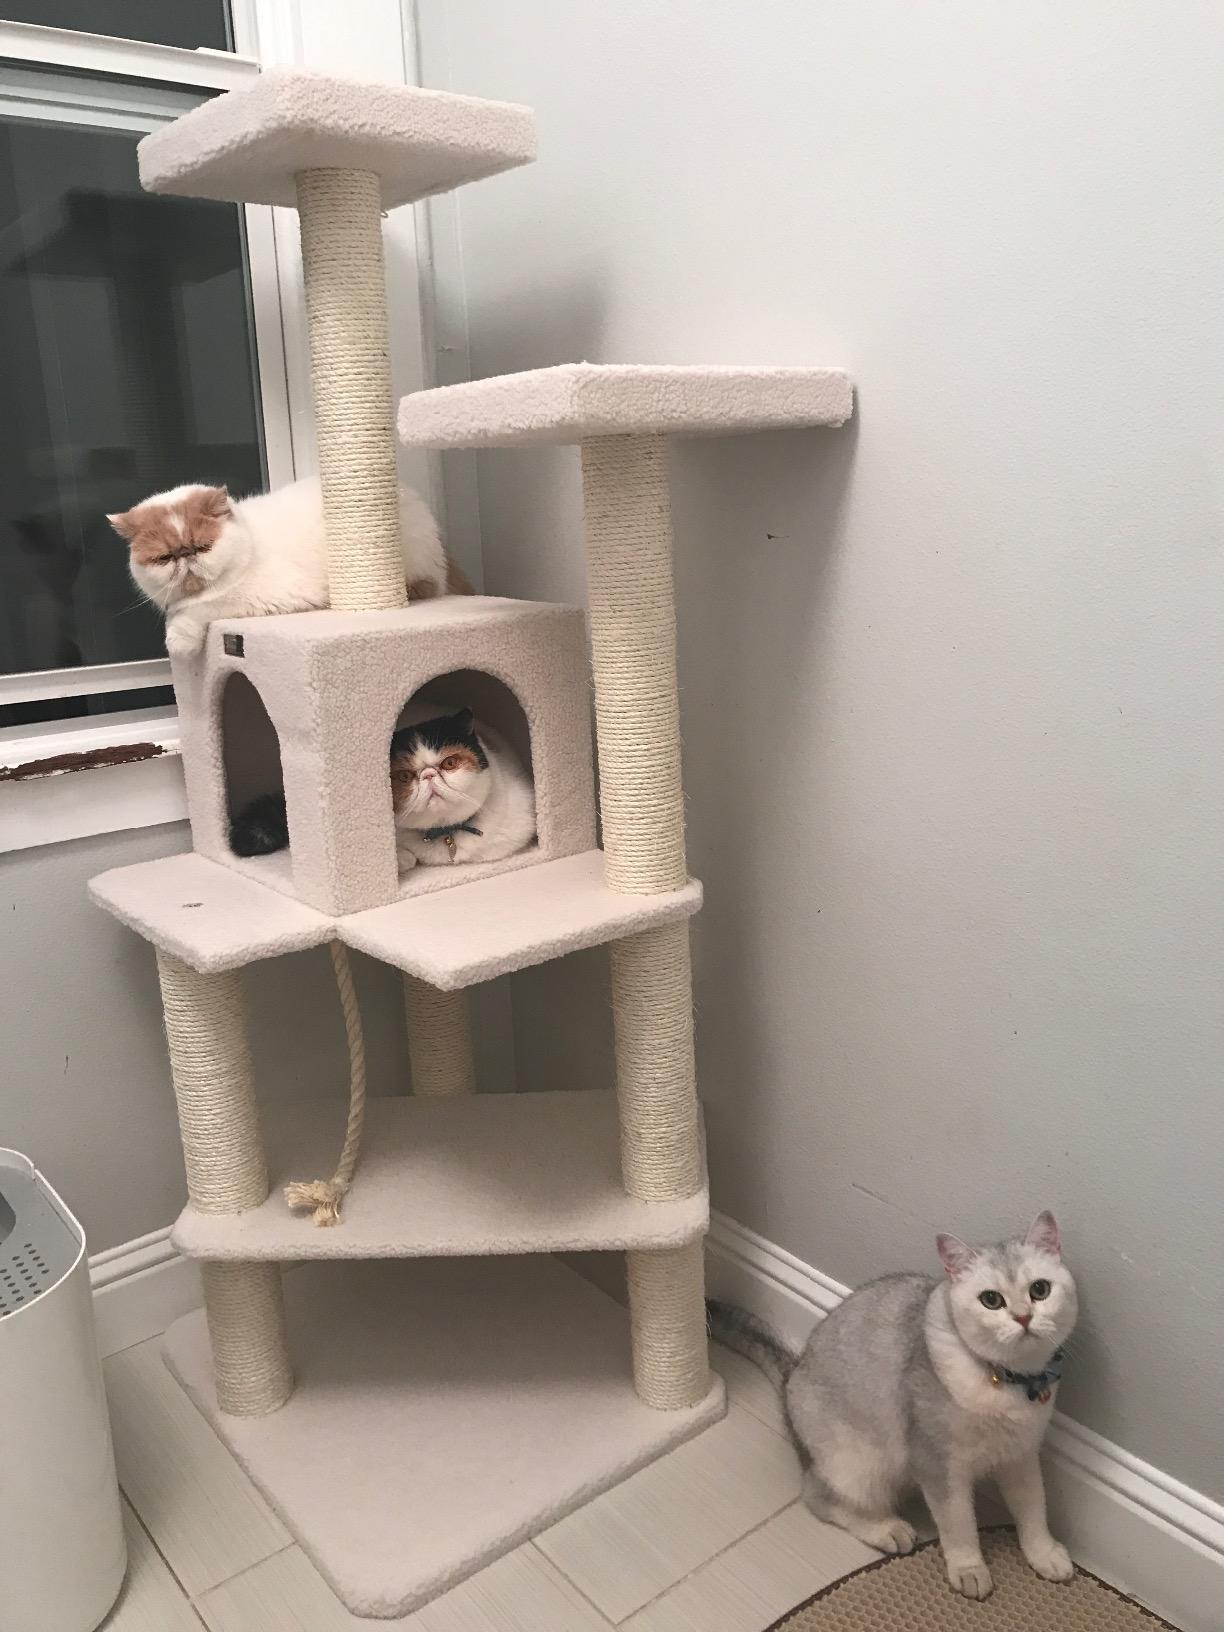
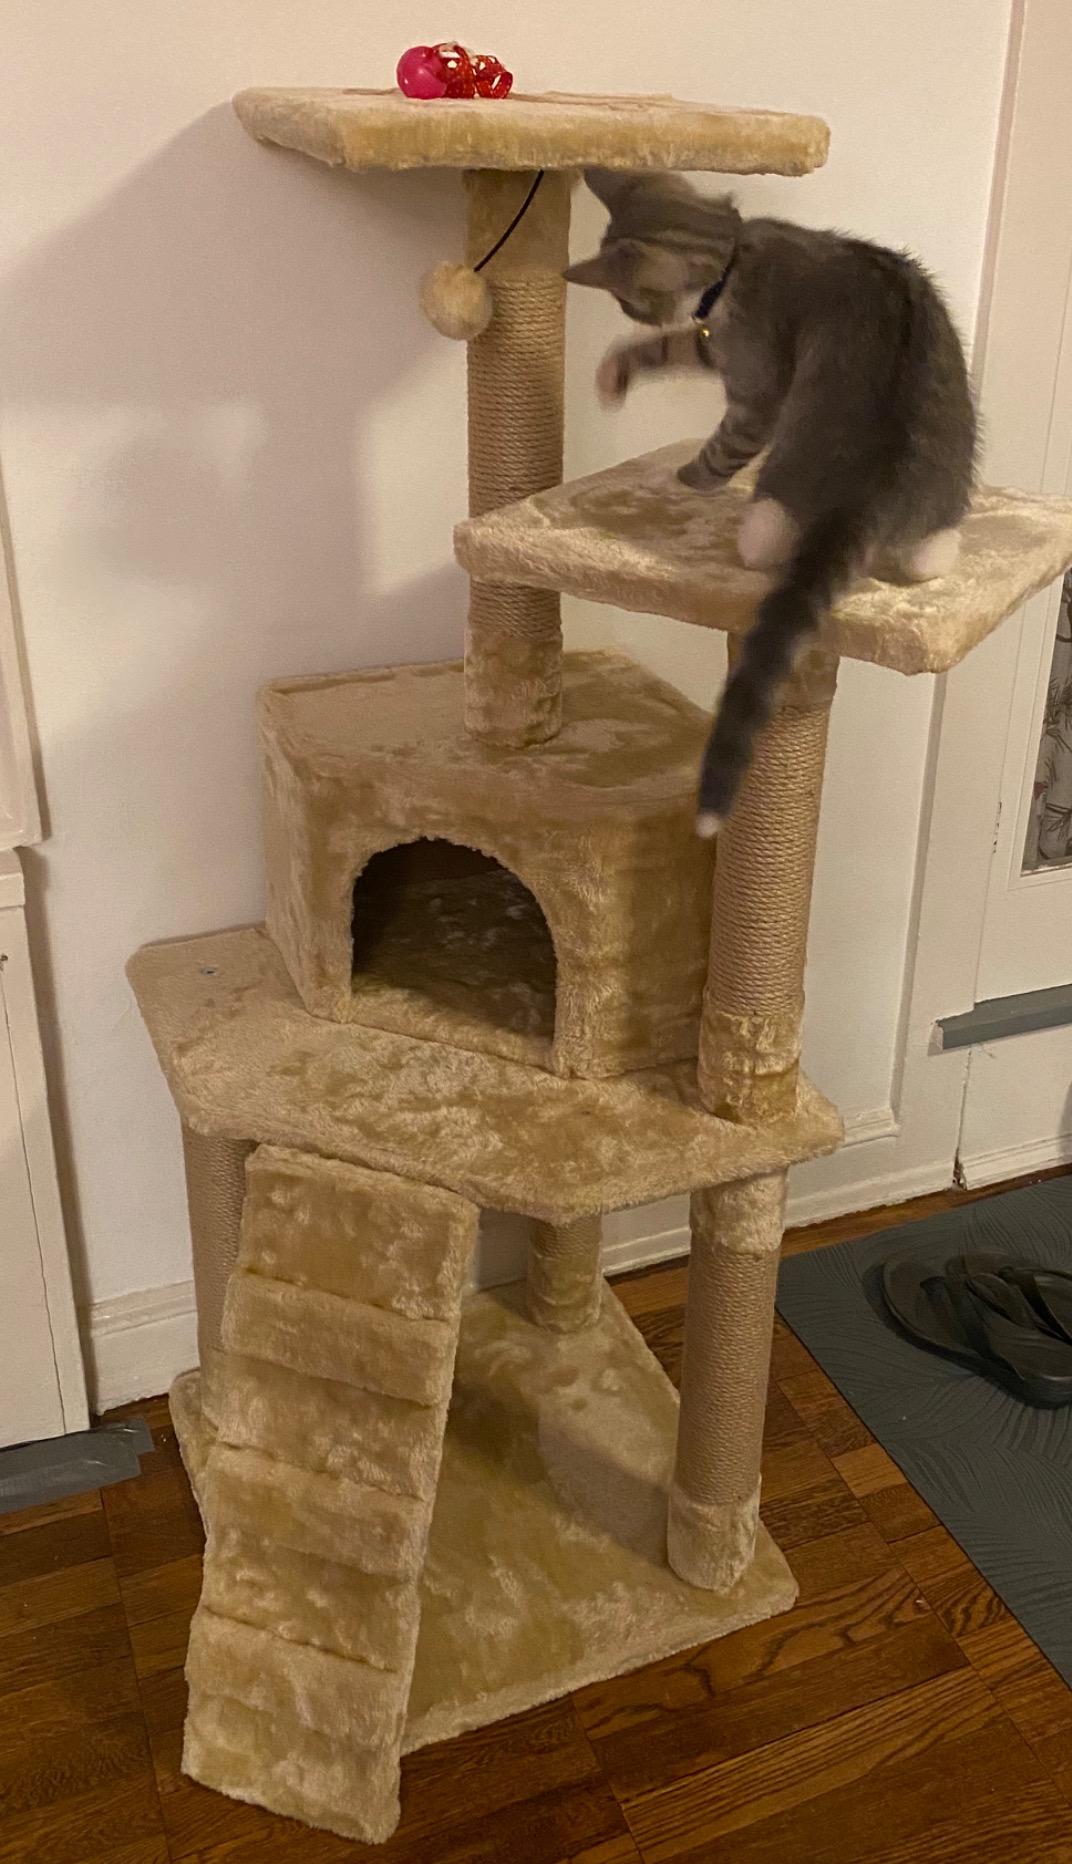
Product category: items_cat tree
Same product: no